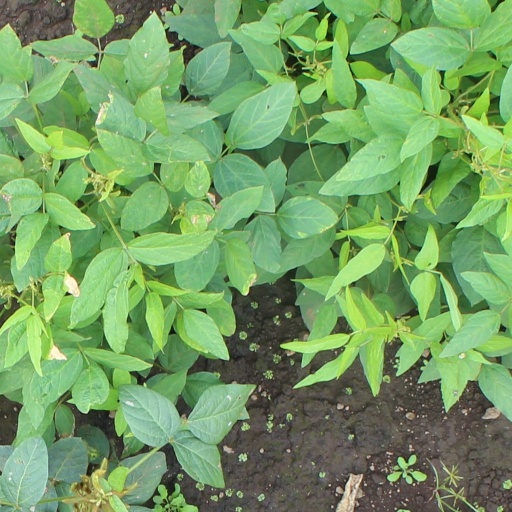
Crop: soybean